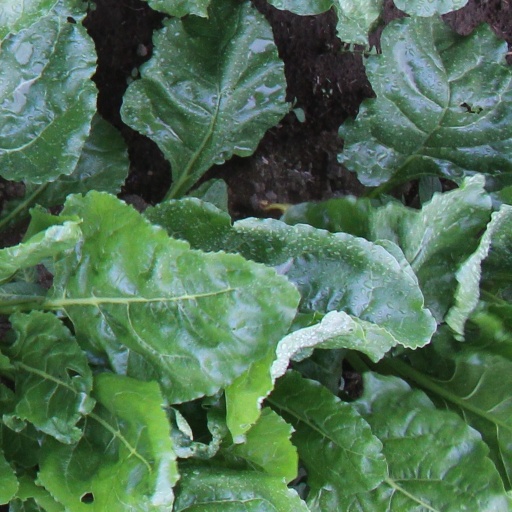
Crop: sugar beet